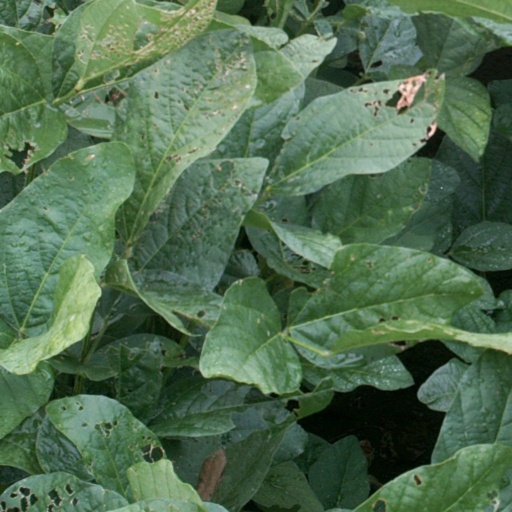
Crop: soybean